Saul

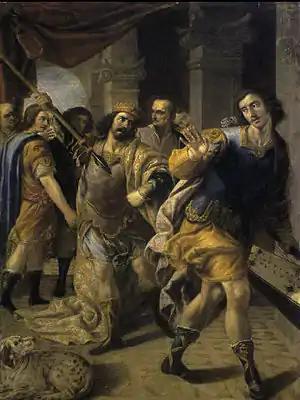
"Saul threatening David", by José Leonardo

On two occasions, Saul threw a spear at David as he played the harp for Saul. David becomes increasingly successful and Saul becomes increasingly resentful. Now Saul actively plots against David. Saul offered his other daughter, Michal in marriage to David. David initially rejects this offer also, claiming he is too poor. Saul offers to accept a bride price of 100 Philistine foreskins, intending that David die in the attempt. Instead, David obtains 200 foreskins and is consequently married to Michal. Jonathan arranges a short-lived reconciliation between Saul and David and for a while David served Saul "as in times past" until "the distressing spirit from the Lord" re-appeared. Saul sends assassins in the night, but Michal helps him escape, tricking them by placing a household idol in his bed. David flees to Jonathan, who arranges a meeting with his father. While dining with Saul, Jonathan explains David's absence, saying he has been called away to his brothers. But Saul sees through the ruse and reprimands Jonathan for protecting David, warning him that his love of David will cost him the kingdom, furiously throwing a spear at him. The next day, Jonathan meets with David and tells him Saul's intent. The two friends say their goodbyes, and David flees into the countryside. Saul later marries Michal to another man.